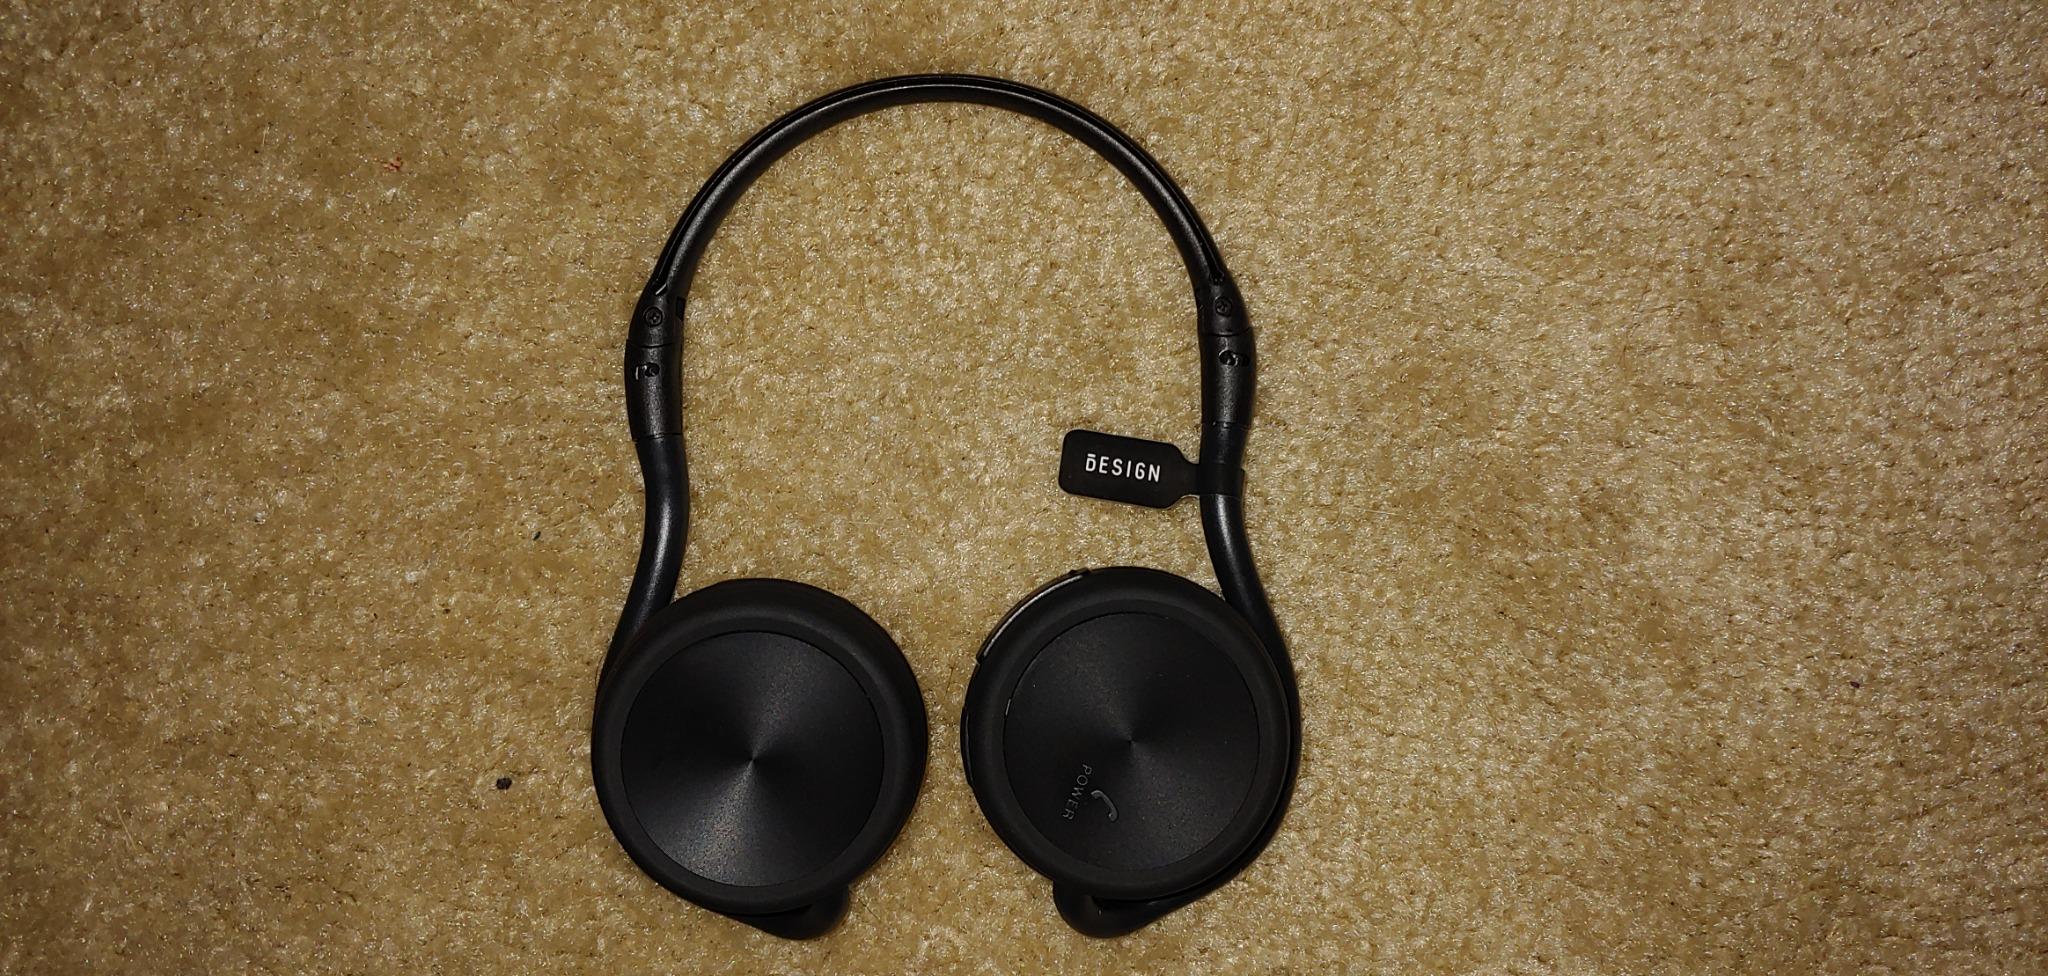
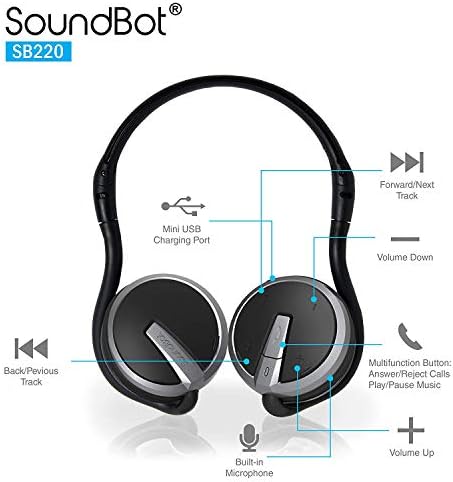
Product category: headphones
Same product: no